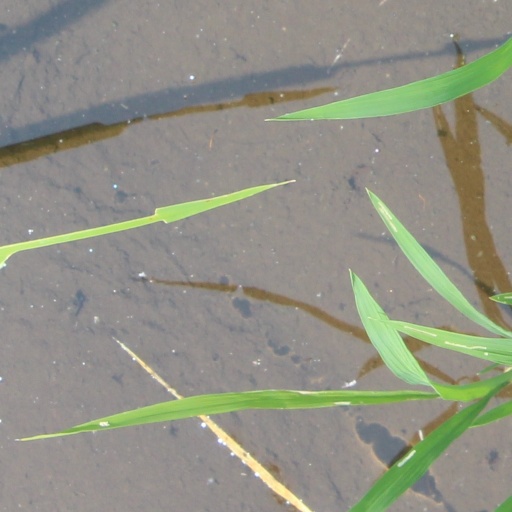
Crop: rice